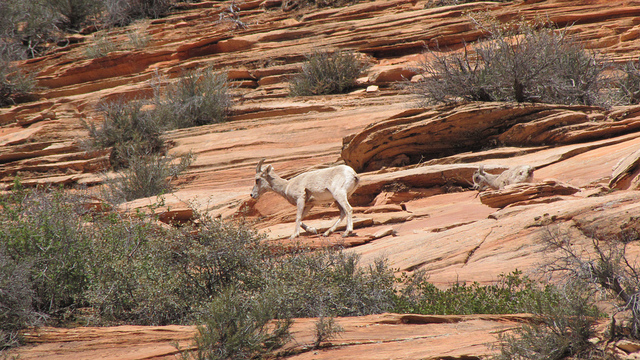
user: Given an image and a question. Answer the question in a short answer. Question: What is the life span of this animal? Short Answer:
assistant: 15 18 years